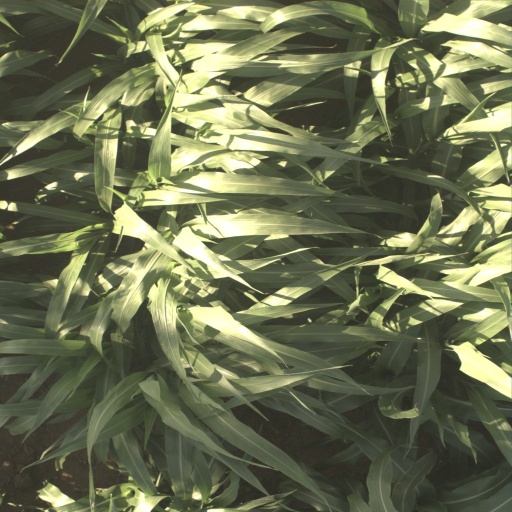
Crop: sorghum